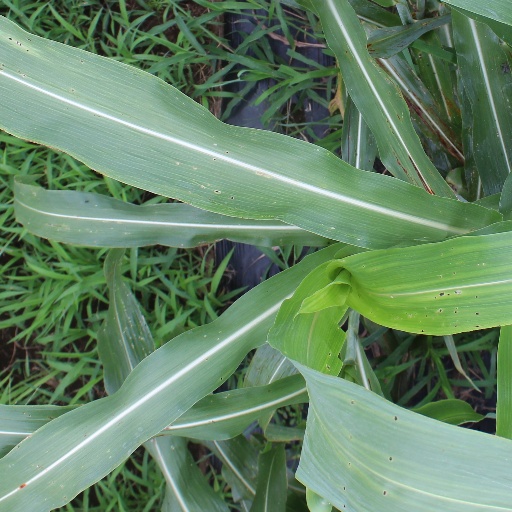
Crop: sorghum